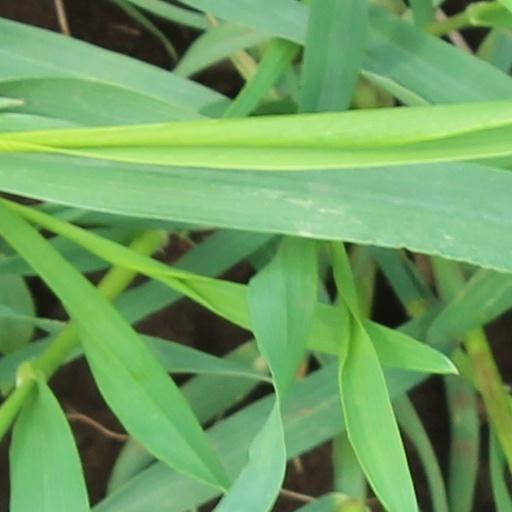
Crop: wheat